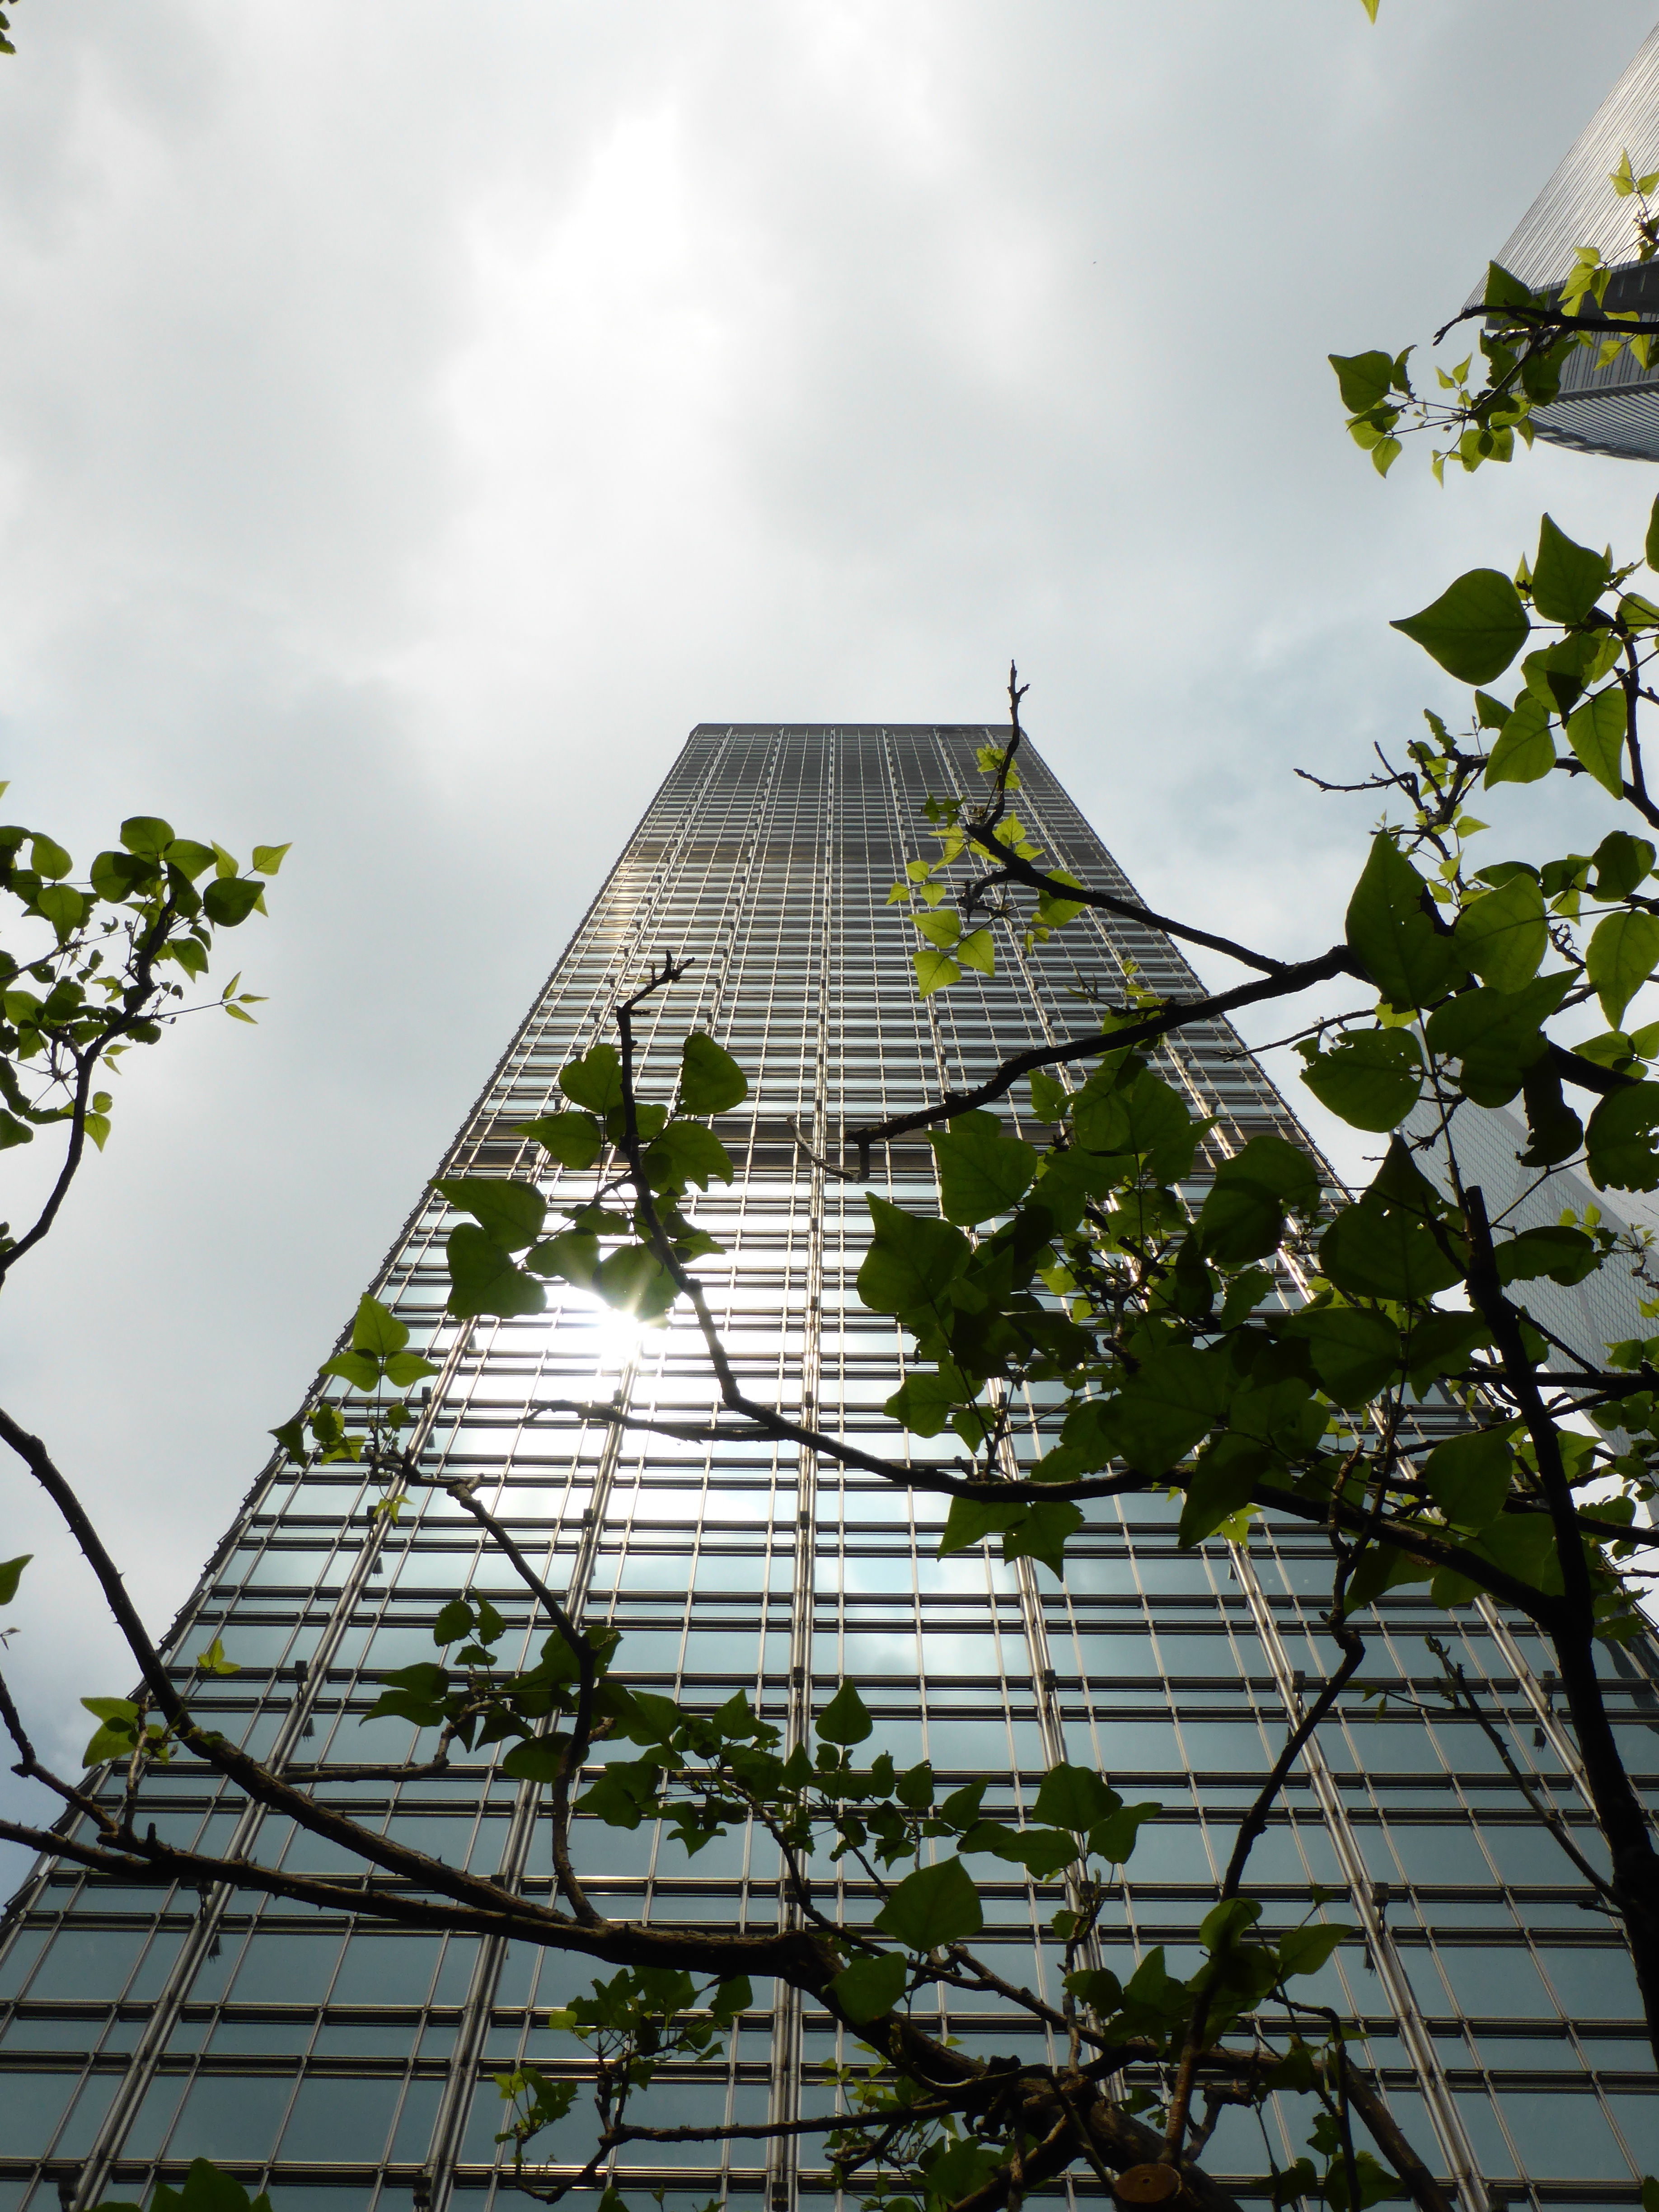
tree, architecture, house, sunlight, leaf, flower, roof, green, tower, facade, garden, greenhouse, urban area, woody plant, outdoor structure